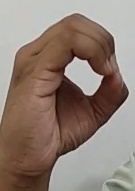
ASL sign: O